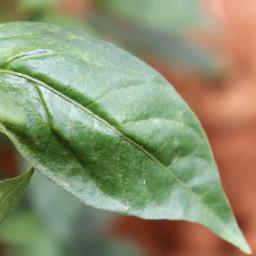
Label: healthy